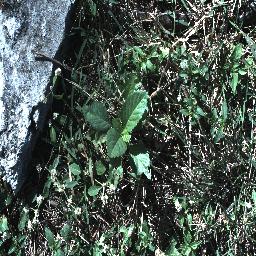
Label: snake_weed